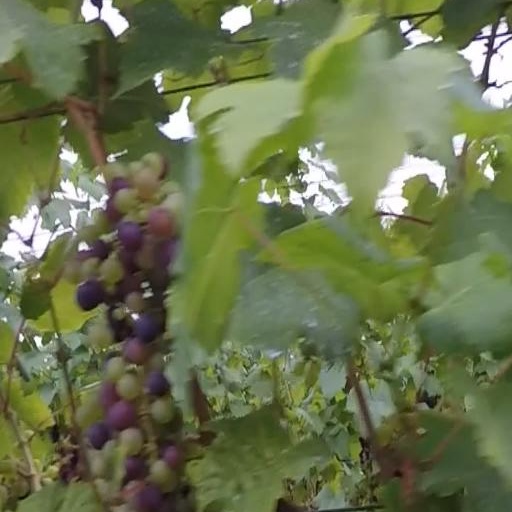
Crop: grape